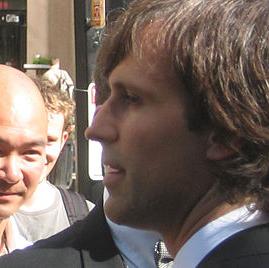
Age: 32